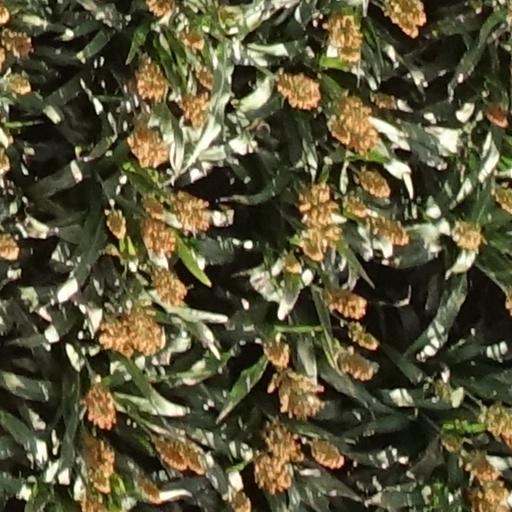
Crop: sorghum